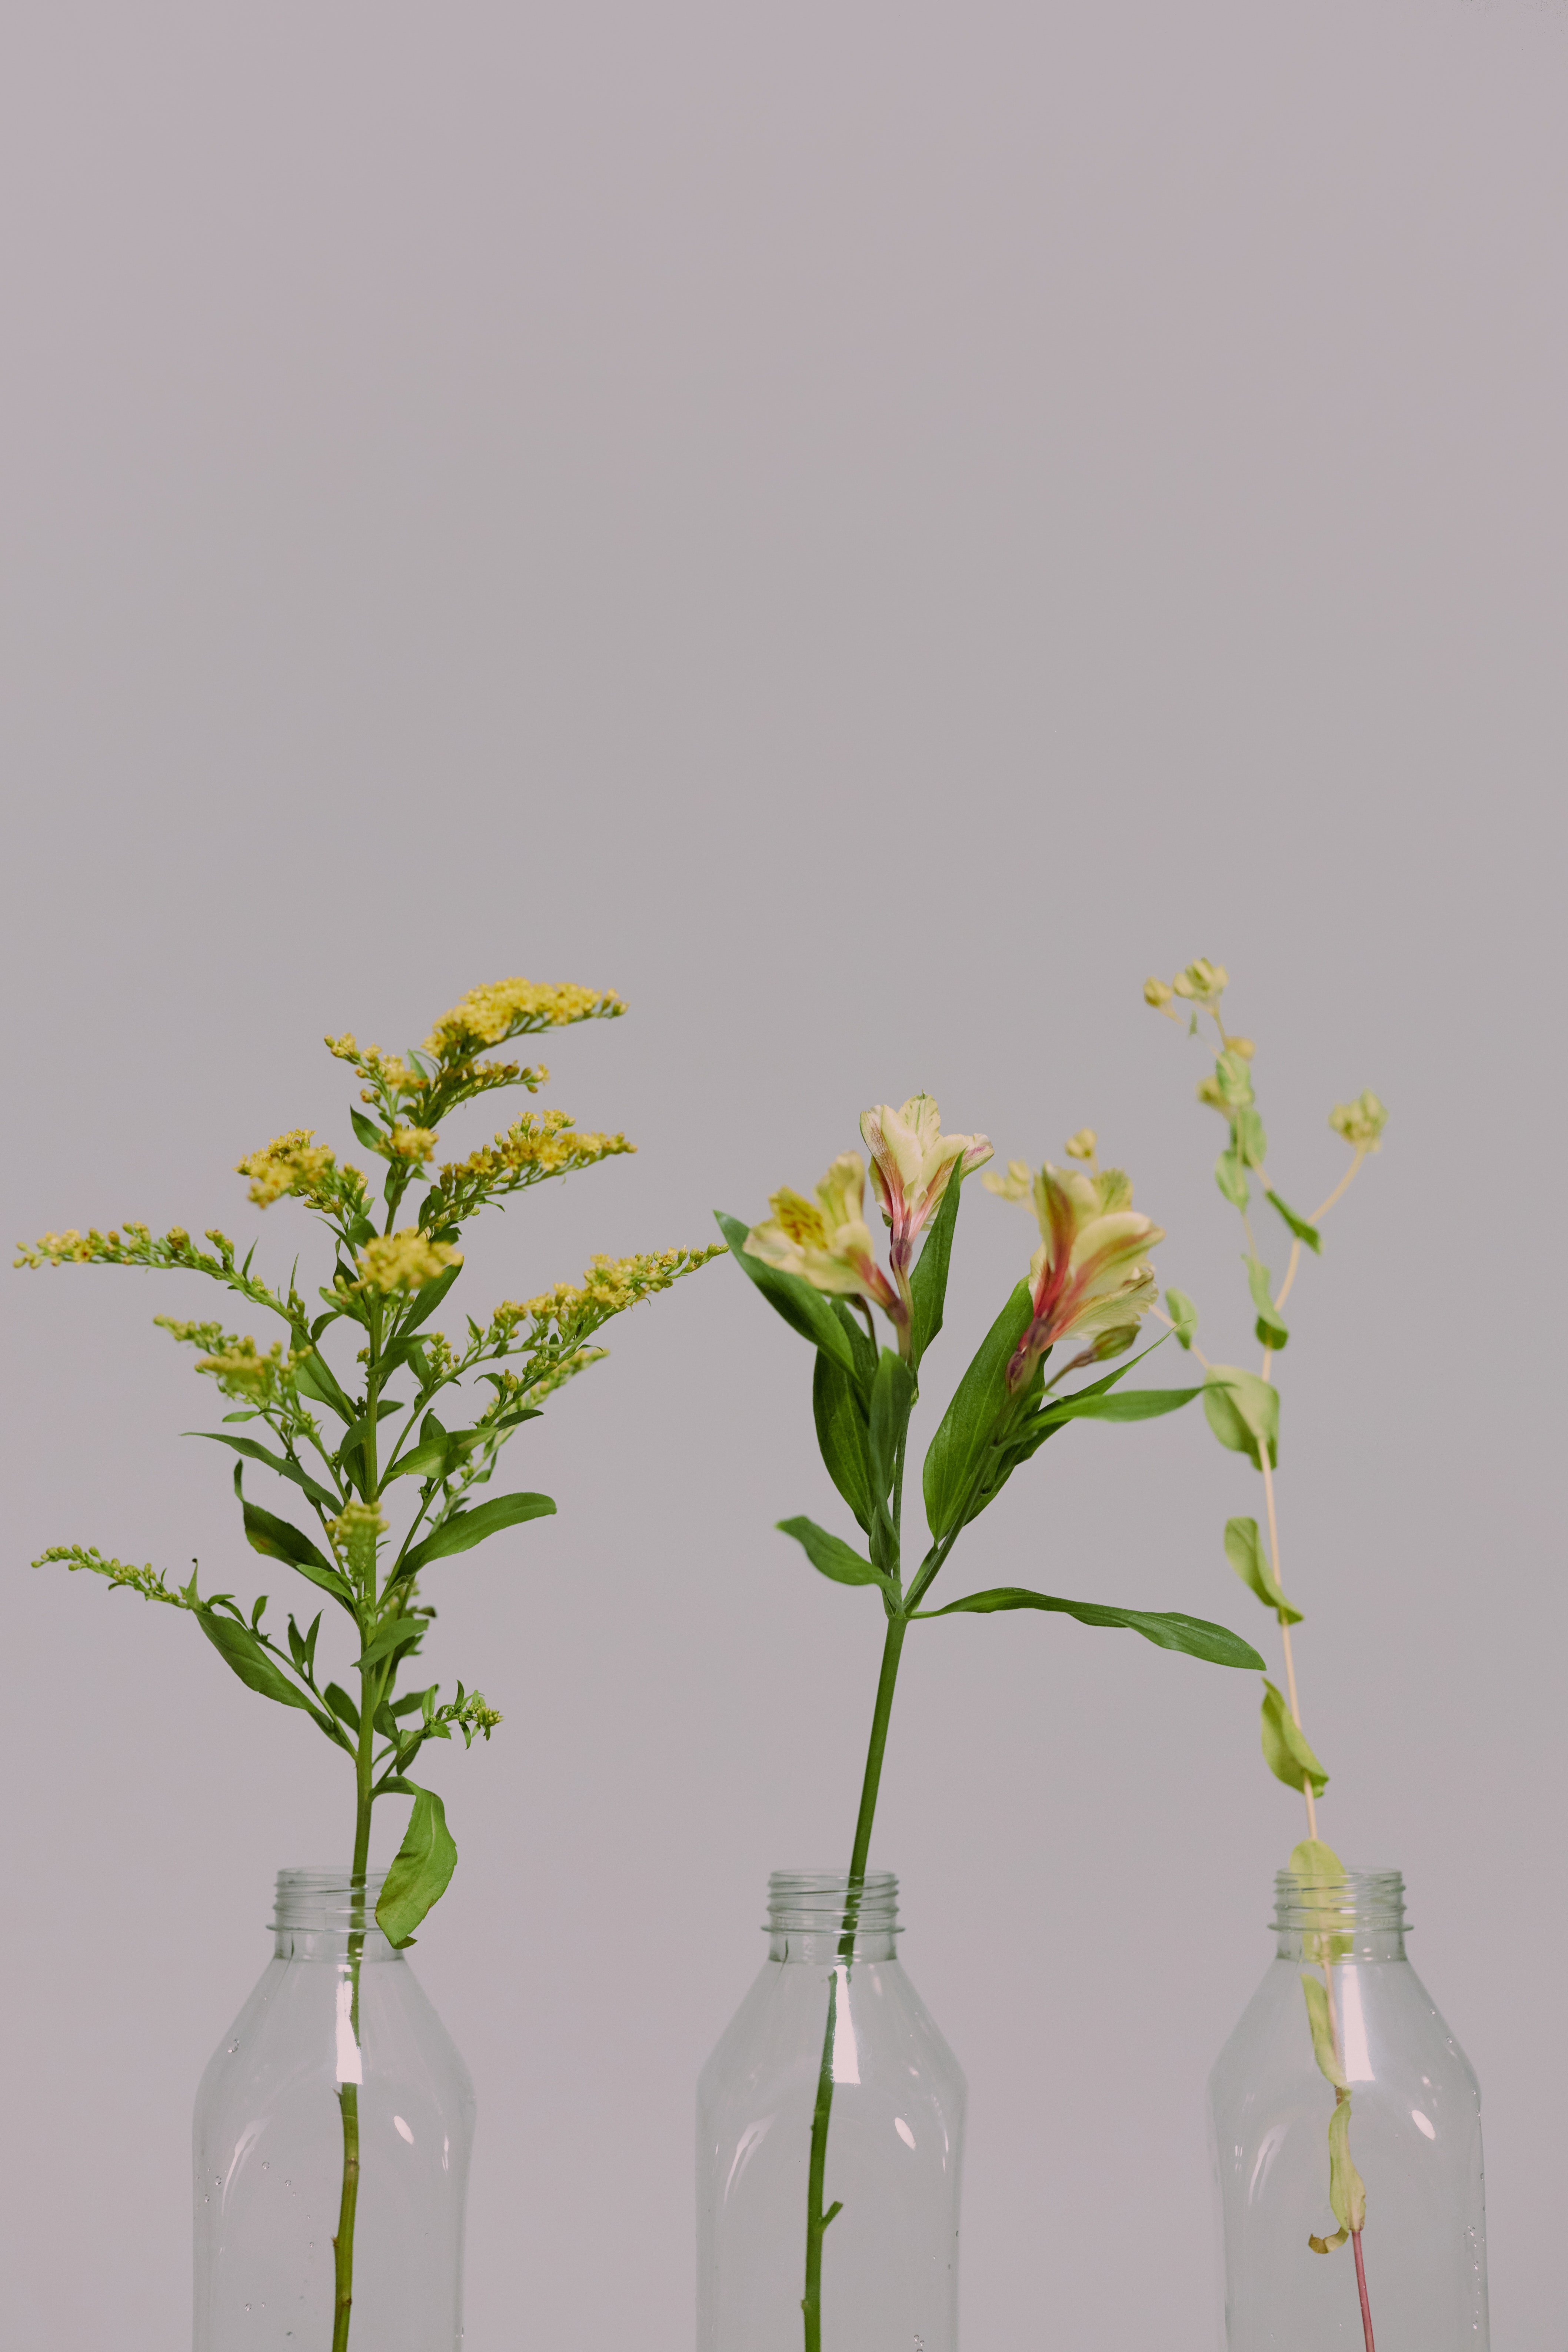
natural, flower, plant, houseplant, terrestrial plant, grass, herbaceous plant, flowerpot, camomile, twig, art, flowering plant, Pedicel, petal, flower arranging, shrub, cut flowers, dandelion, annual plant, bouquet, floral design, herb, plant stem, wildflower, floristry, artificial flower, vase, sunflower, tree, cylinder, vascular plant, People in nature, mayweed, herbal, artwork, anthurium, drawing, still life photography